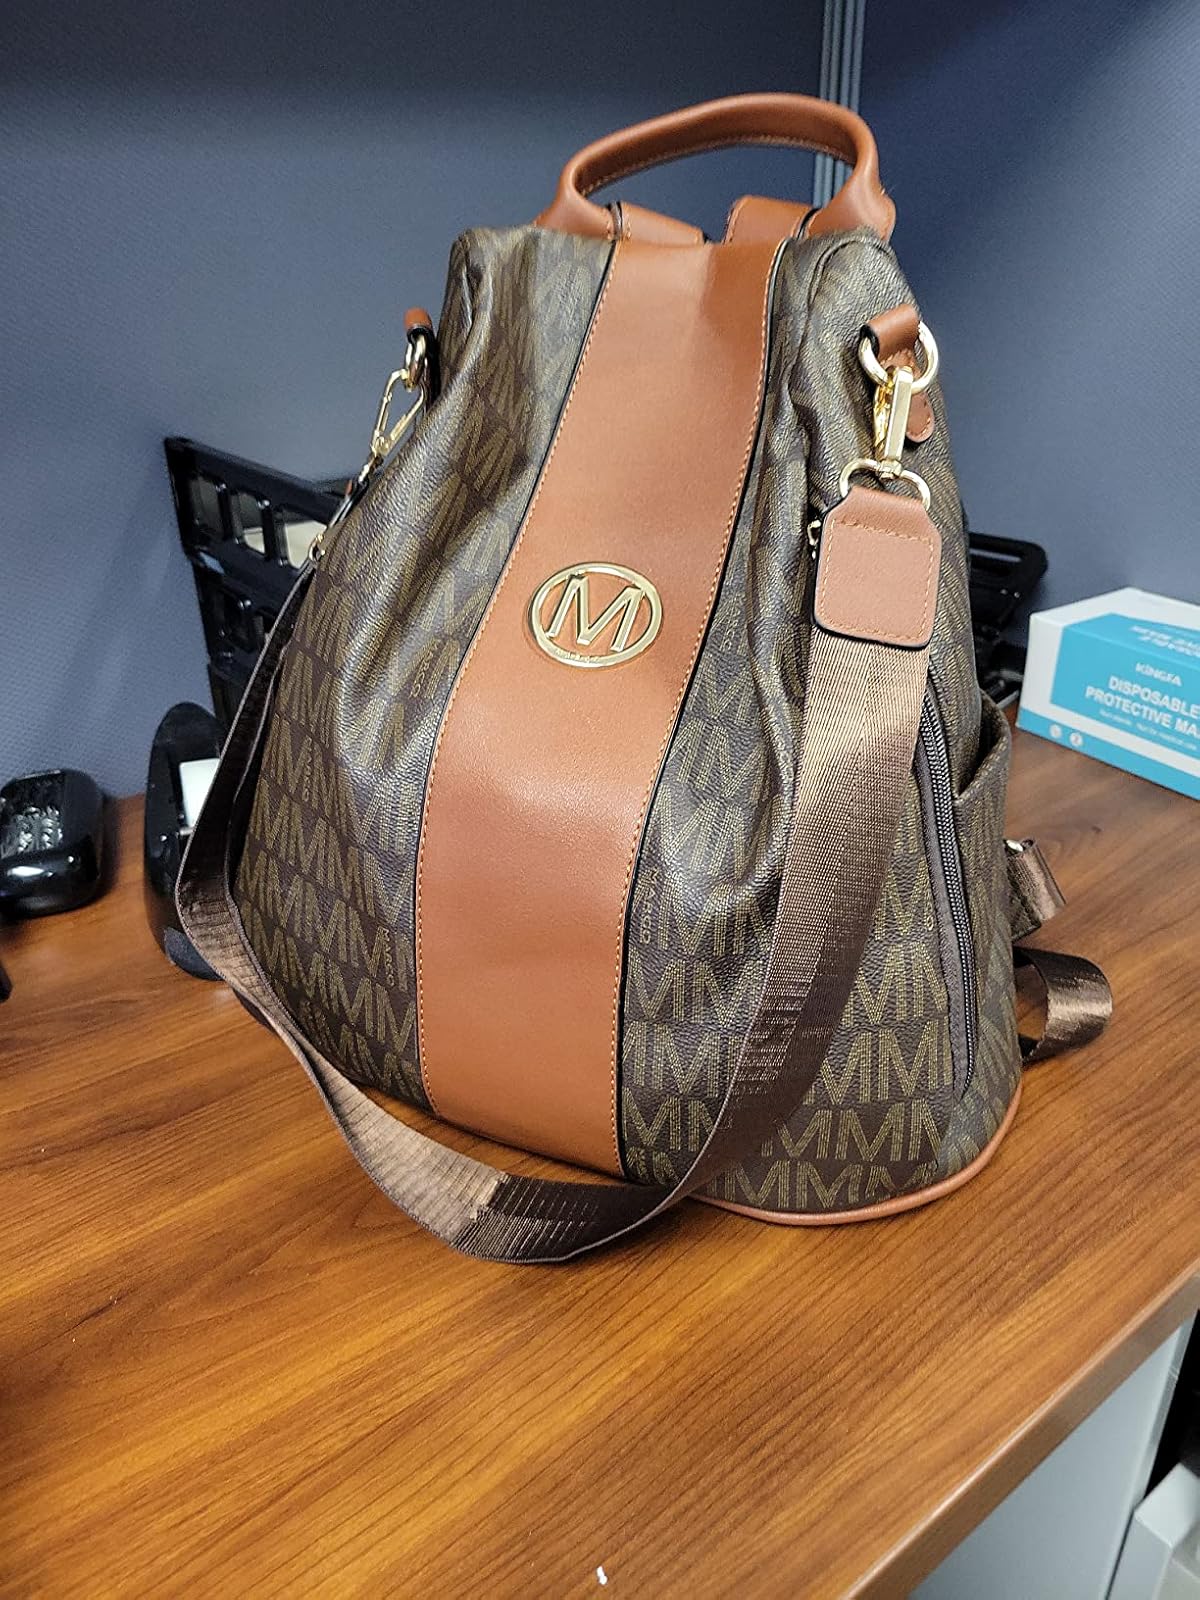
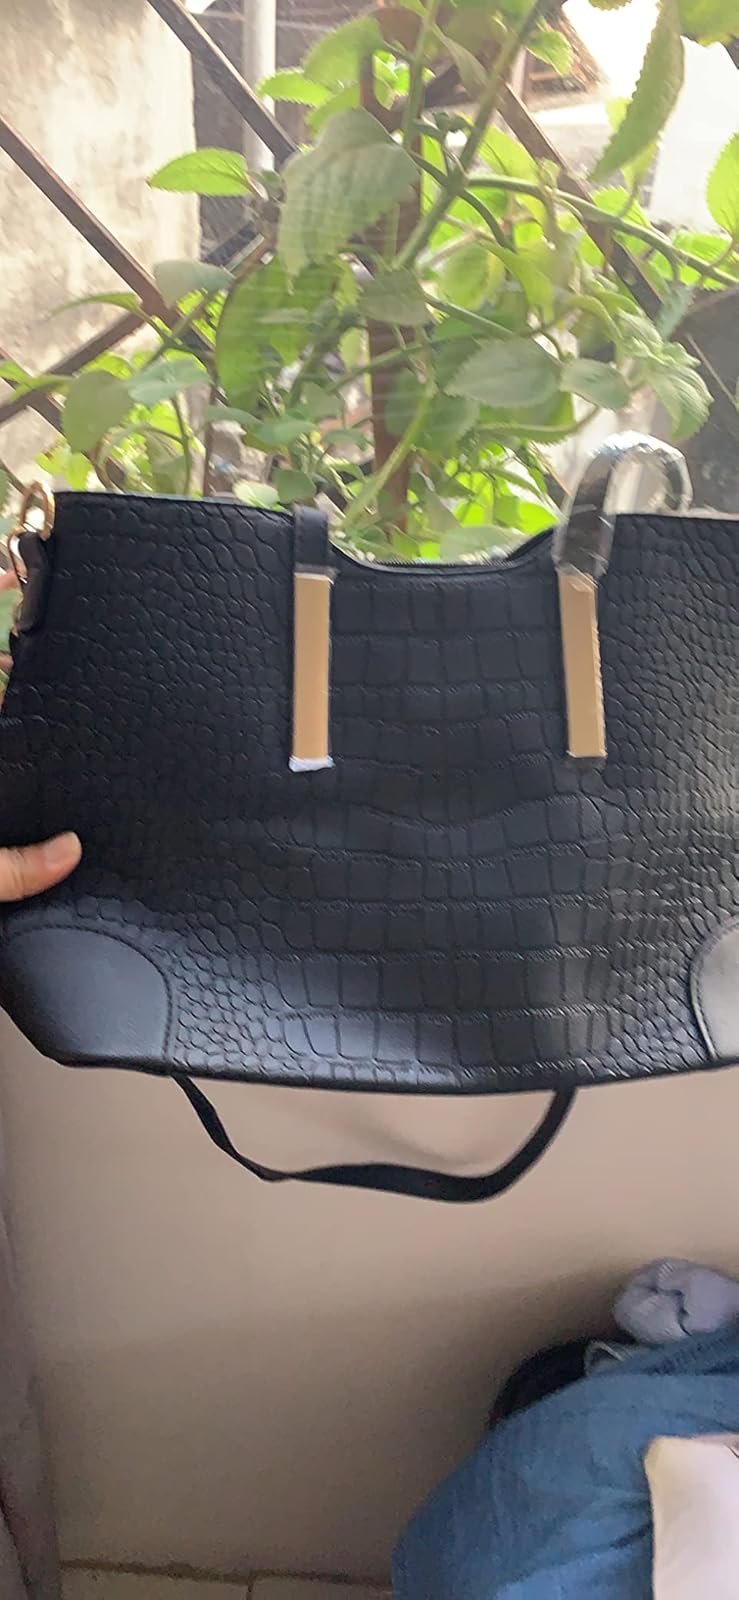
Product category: accessories_handbag
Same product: no